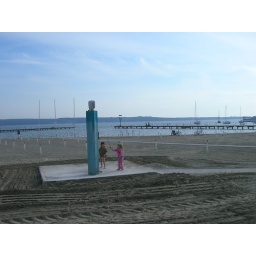
kids playing with sand and some water by the adriatic sea